Tumbatu

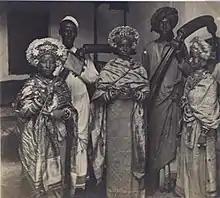
Swahili women in Zanzibar late 19th Century CE

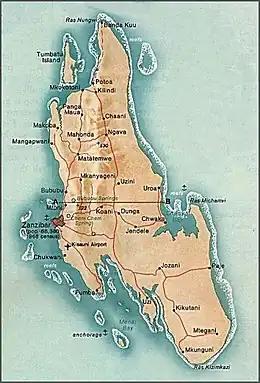
Map of the Zanzibar Archipelago including Tumbatu Island

Tumbatu ("eneo la kale wa Tumbatu" in Swahili) is a historic Swahili settlement located on Tumbatu Island, Kaskazini A District of Unguja North Region in Tanzania. This site is a significant archaeological site that contains a large number of collapsed coral stone structures including private houses and several mosques, the largest of which is located on the shore facing the village of Mkokotoni on Unguja. Pearce initially looked into the ruins in 1915 and wrote about the mosques, palace, and other stone homes.